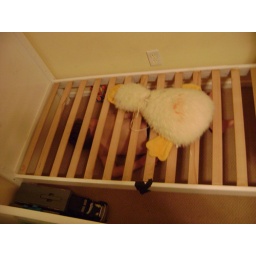
Daniel sleeping under Alex's bed